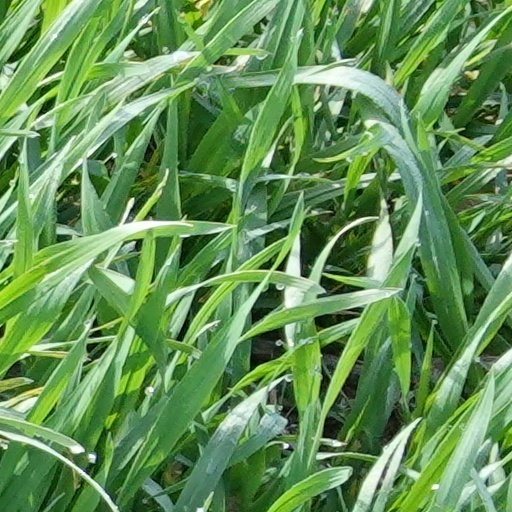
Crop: wheat